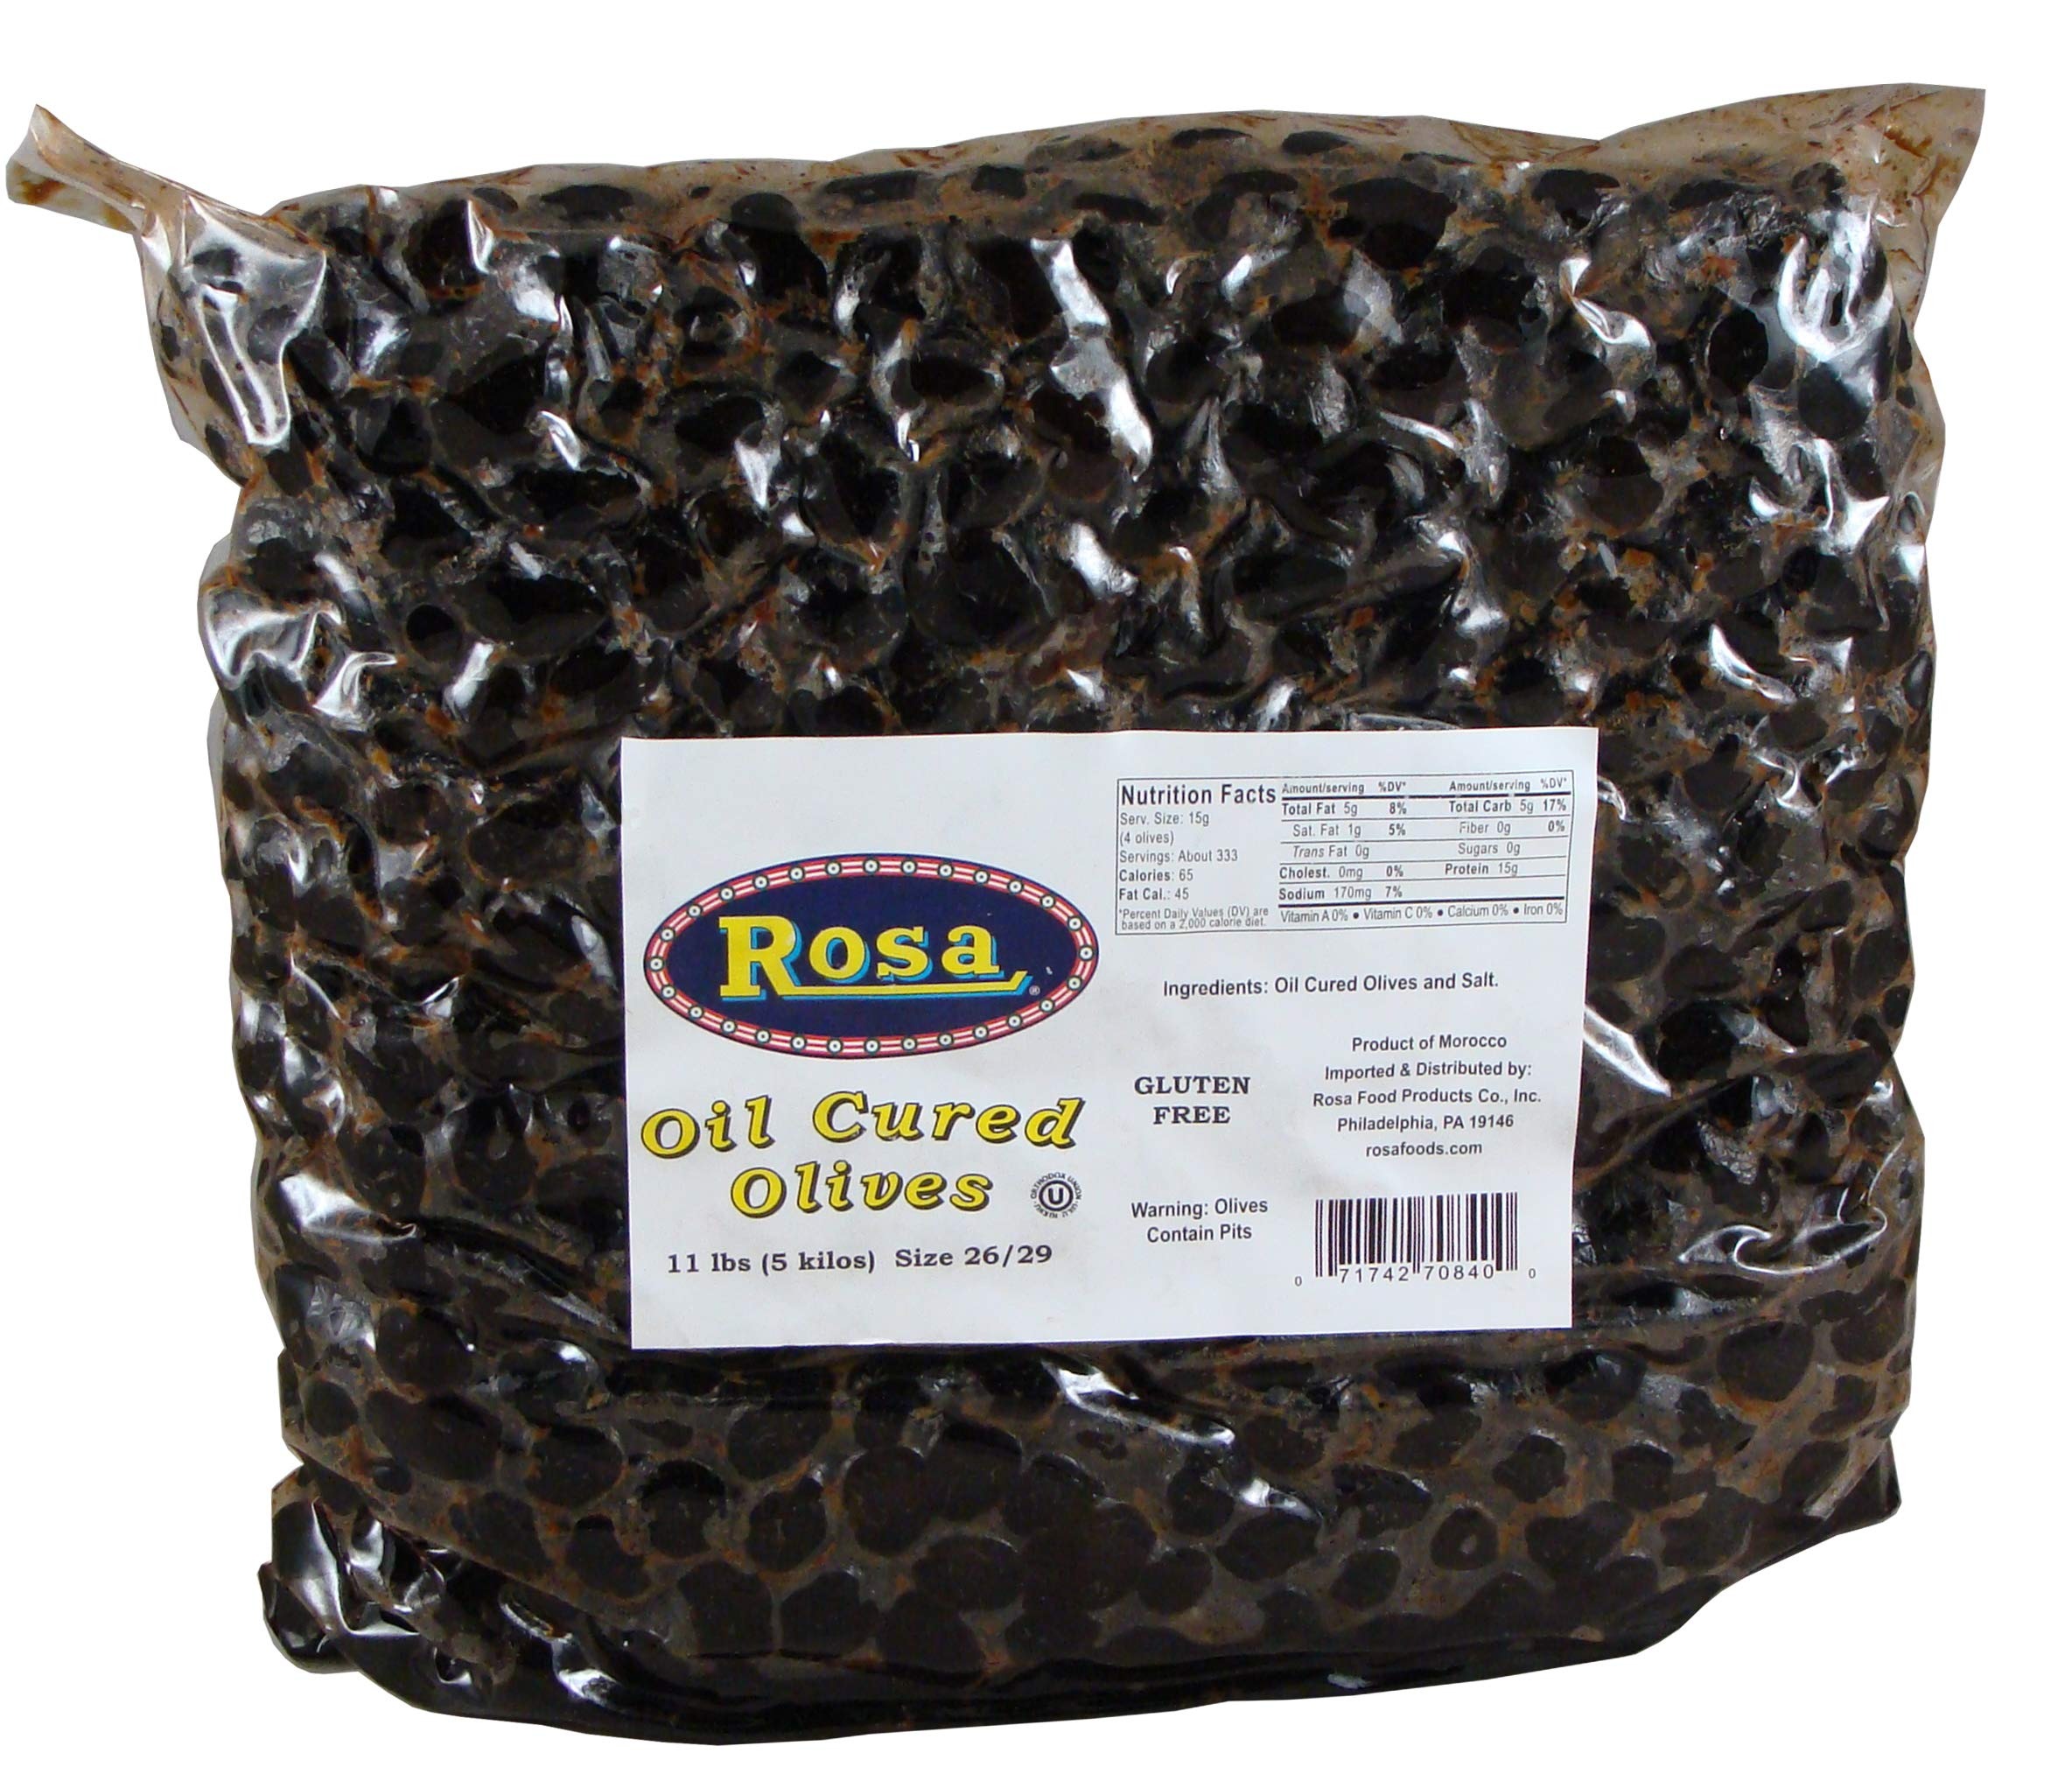
Item Name: Rosa Oil Cured Olives - 11 lbs.
Bullet Point 1: All Natural
Bullet Point 2: Gluten Free
Bullet Point 3: OU Kosher
Product Description: Rosa 11 lb. bag of Oil Cured Black Olives All Natural Gluten Free Kosher: OU These olives contain pits. Ingredients: Black Olives, Oil, Salt.
Value: 176.0
Unit: Fl Oz

Price: 48.98